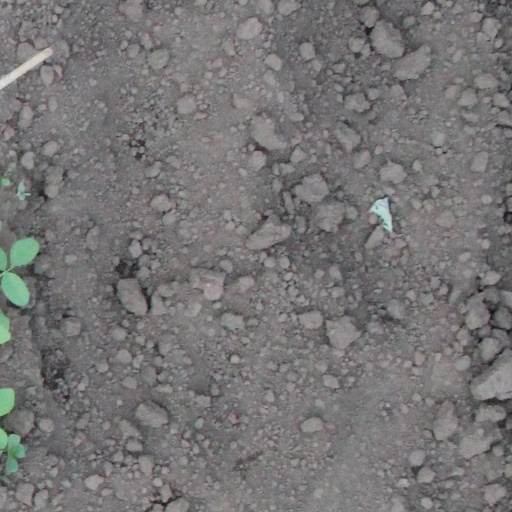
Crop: soybean